Christian culture

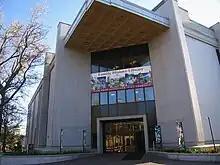
The church's Family History Library is the world's largest library dedicated to genealogical research.

Roman Catholics, Anglicans, Eastern Christians, and traditional Protestant communities frame worship around the liturgical year. The liturgical cycle divides the year into a series of seasons, each with their theological emphases, and modes of prayer, which can be signified by different ways of decorating churches, colours of paraments and vestments for clergy, scriptural readings, themes for preaching and even different traditions and practices often observed personally or in the home.